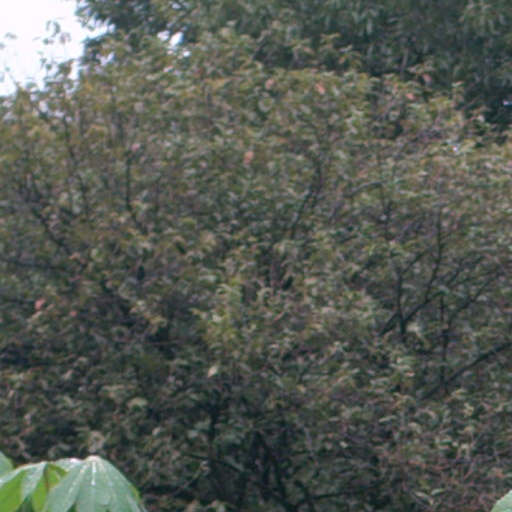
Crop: cassava